Balzac, Charente

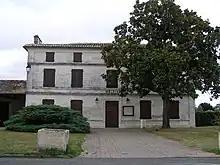
The Town Hall

The inhabitants of the commune are known as "Balzatois" or "Balzatoises" in French. Balzac lost 30% of its population in the second half of the 19th century which then stabilised and experienced consistent growth in the last quarter of the 20th century.